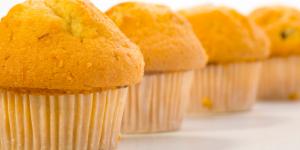
magdalenas de pueblo con thermomix